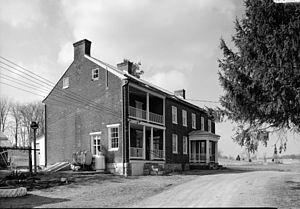
Ferme Hoffman, Comté de Washington, Maryland, Etats-Unis This is an image of a place or building that is listed on the National Register of Historic Places in the United States of America. Its reference number is 97001183